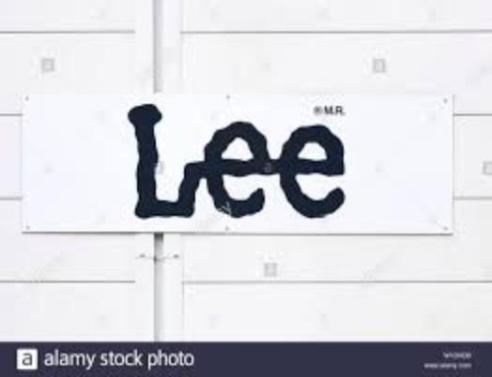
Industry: Clothes